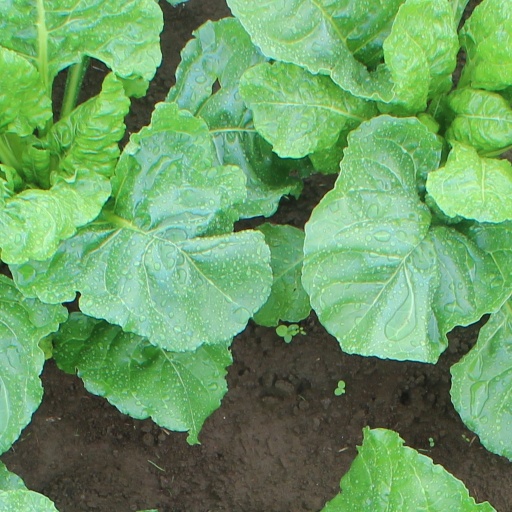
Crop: sugar beet